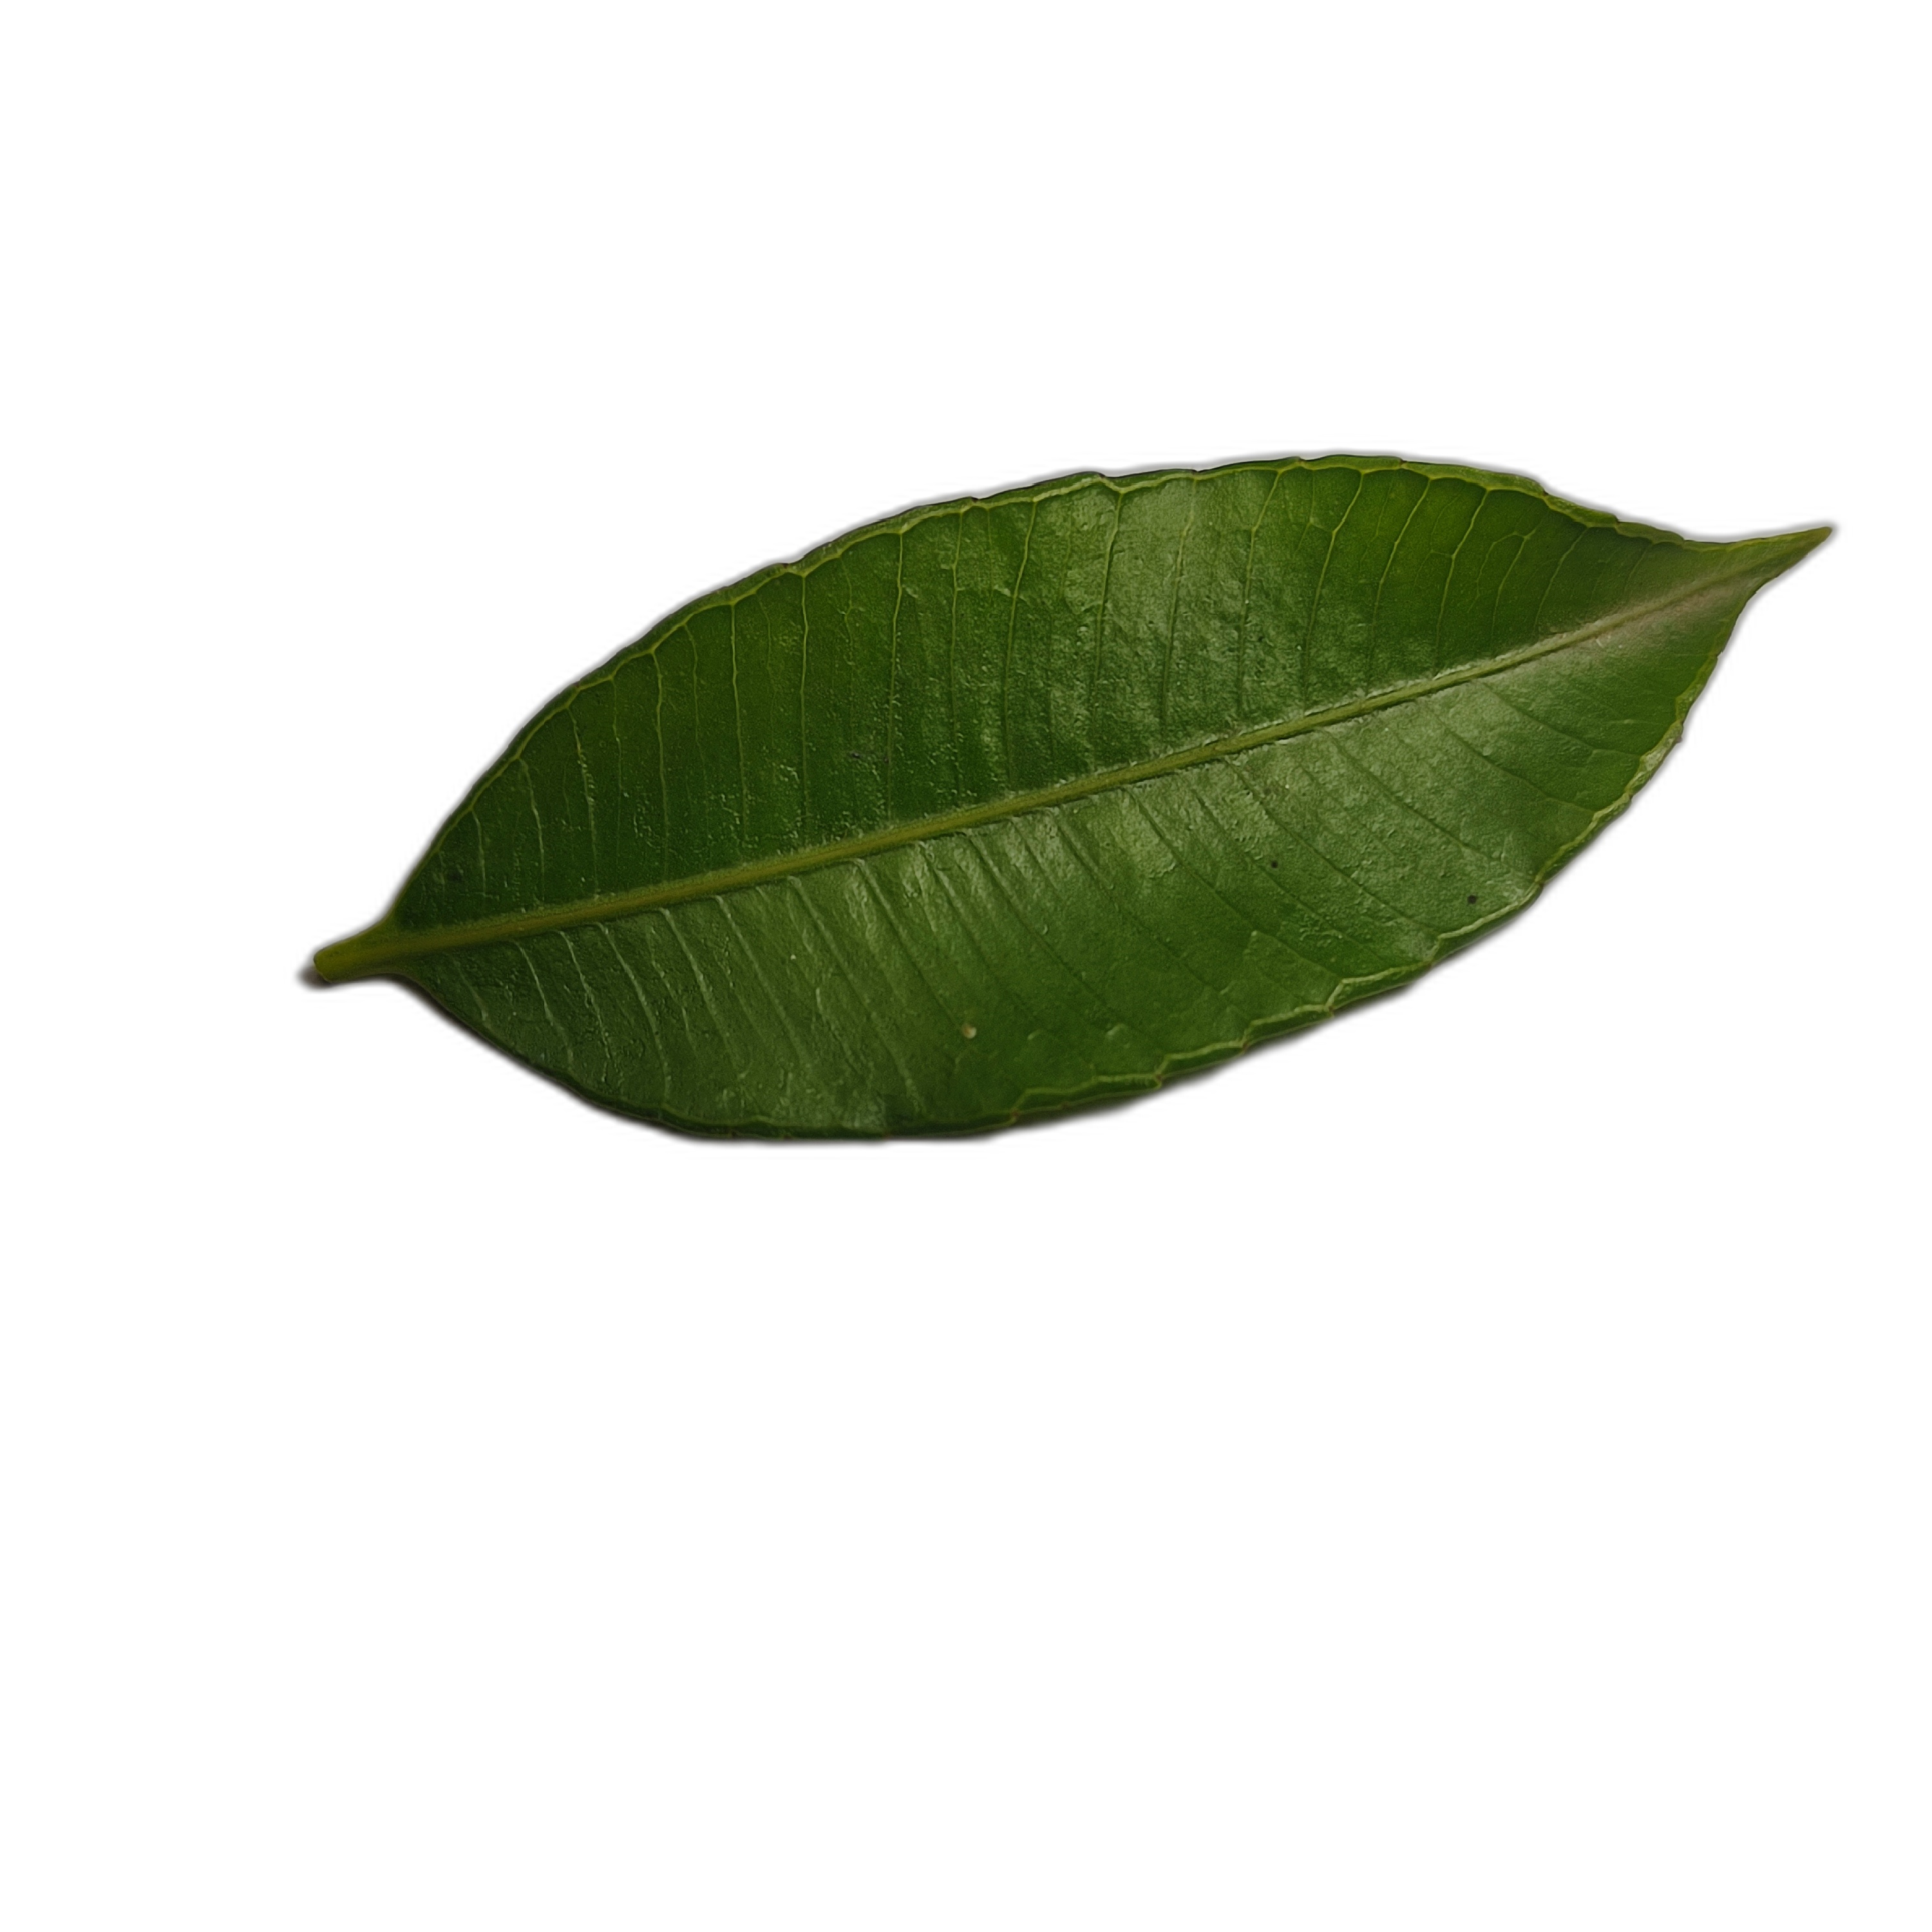
Label: healthy